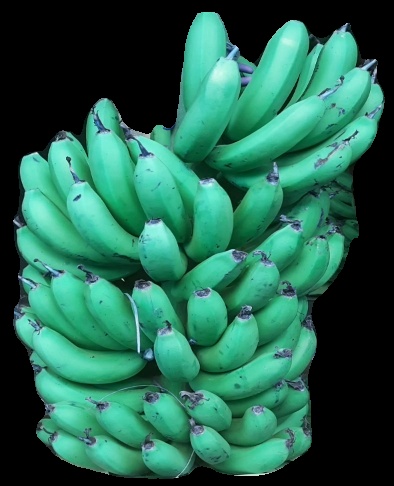
Variety: pachbale
Grade: grade1